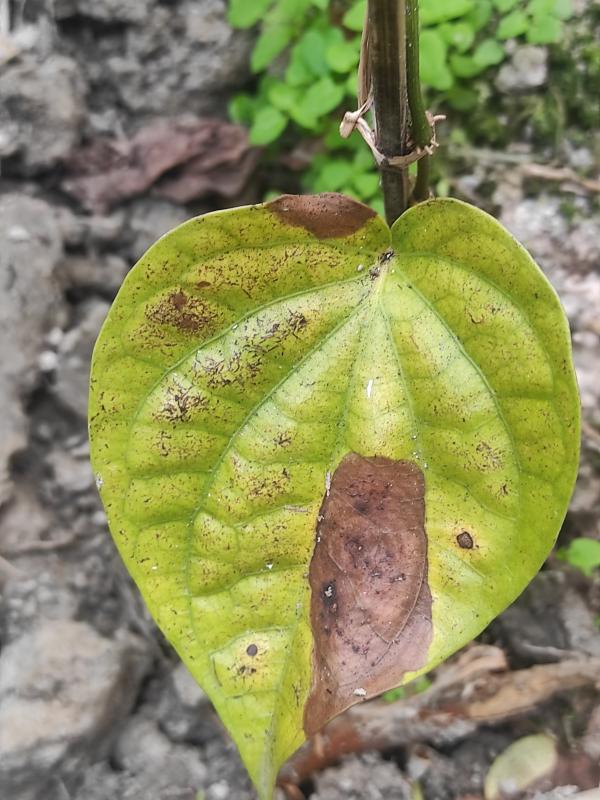
Label: Fungal_Brown_Spot_Disease